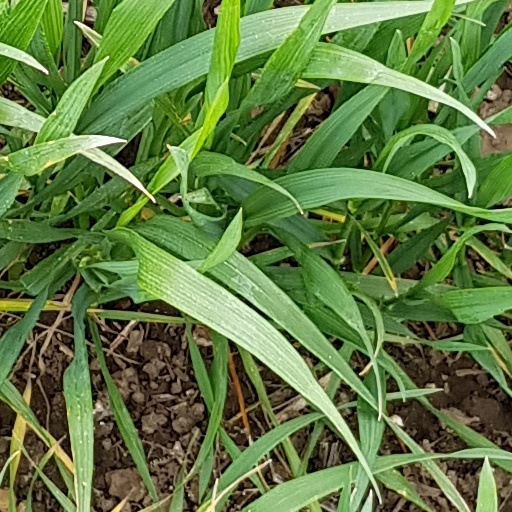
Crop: wheat